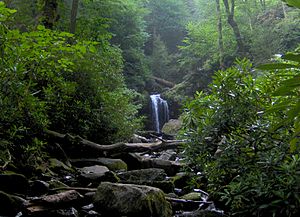
Tennessee / Geografi
Great Smoky Mountains National Park
Tennessee er en amerikansk delstat. Statens hovedstad er Nashville, mens Memphis er den største by. I 2006 var indbyggertallet ca. 6 millioner.